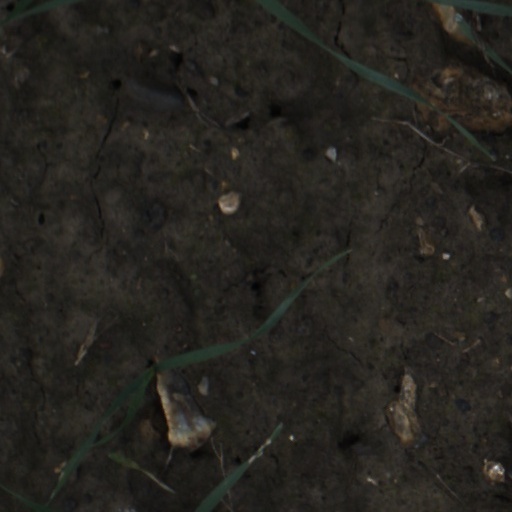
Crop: wheat